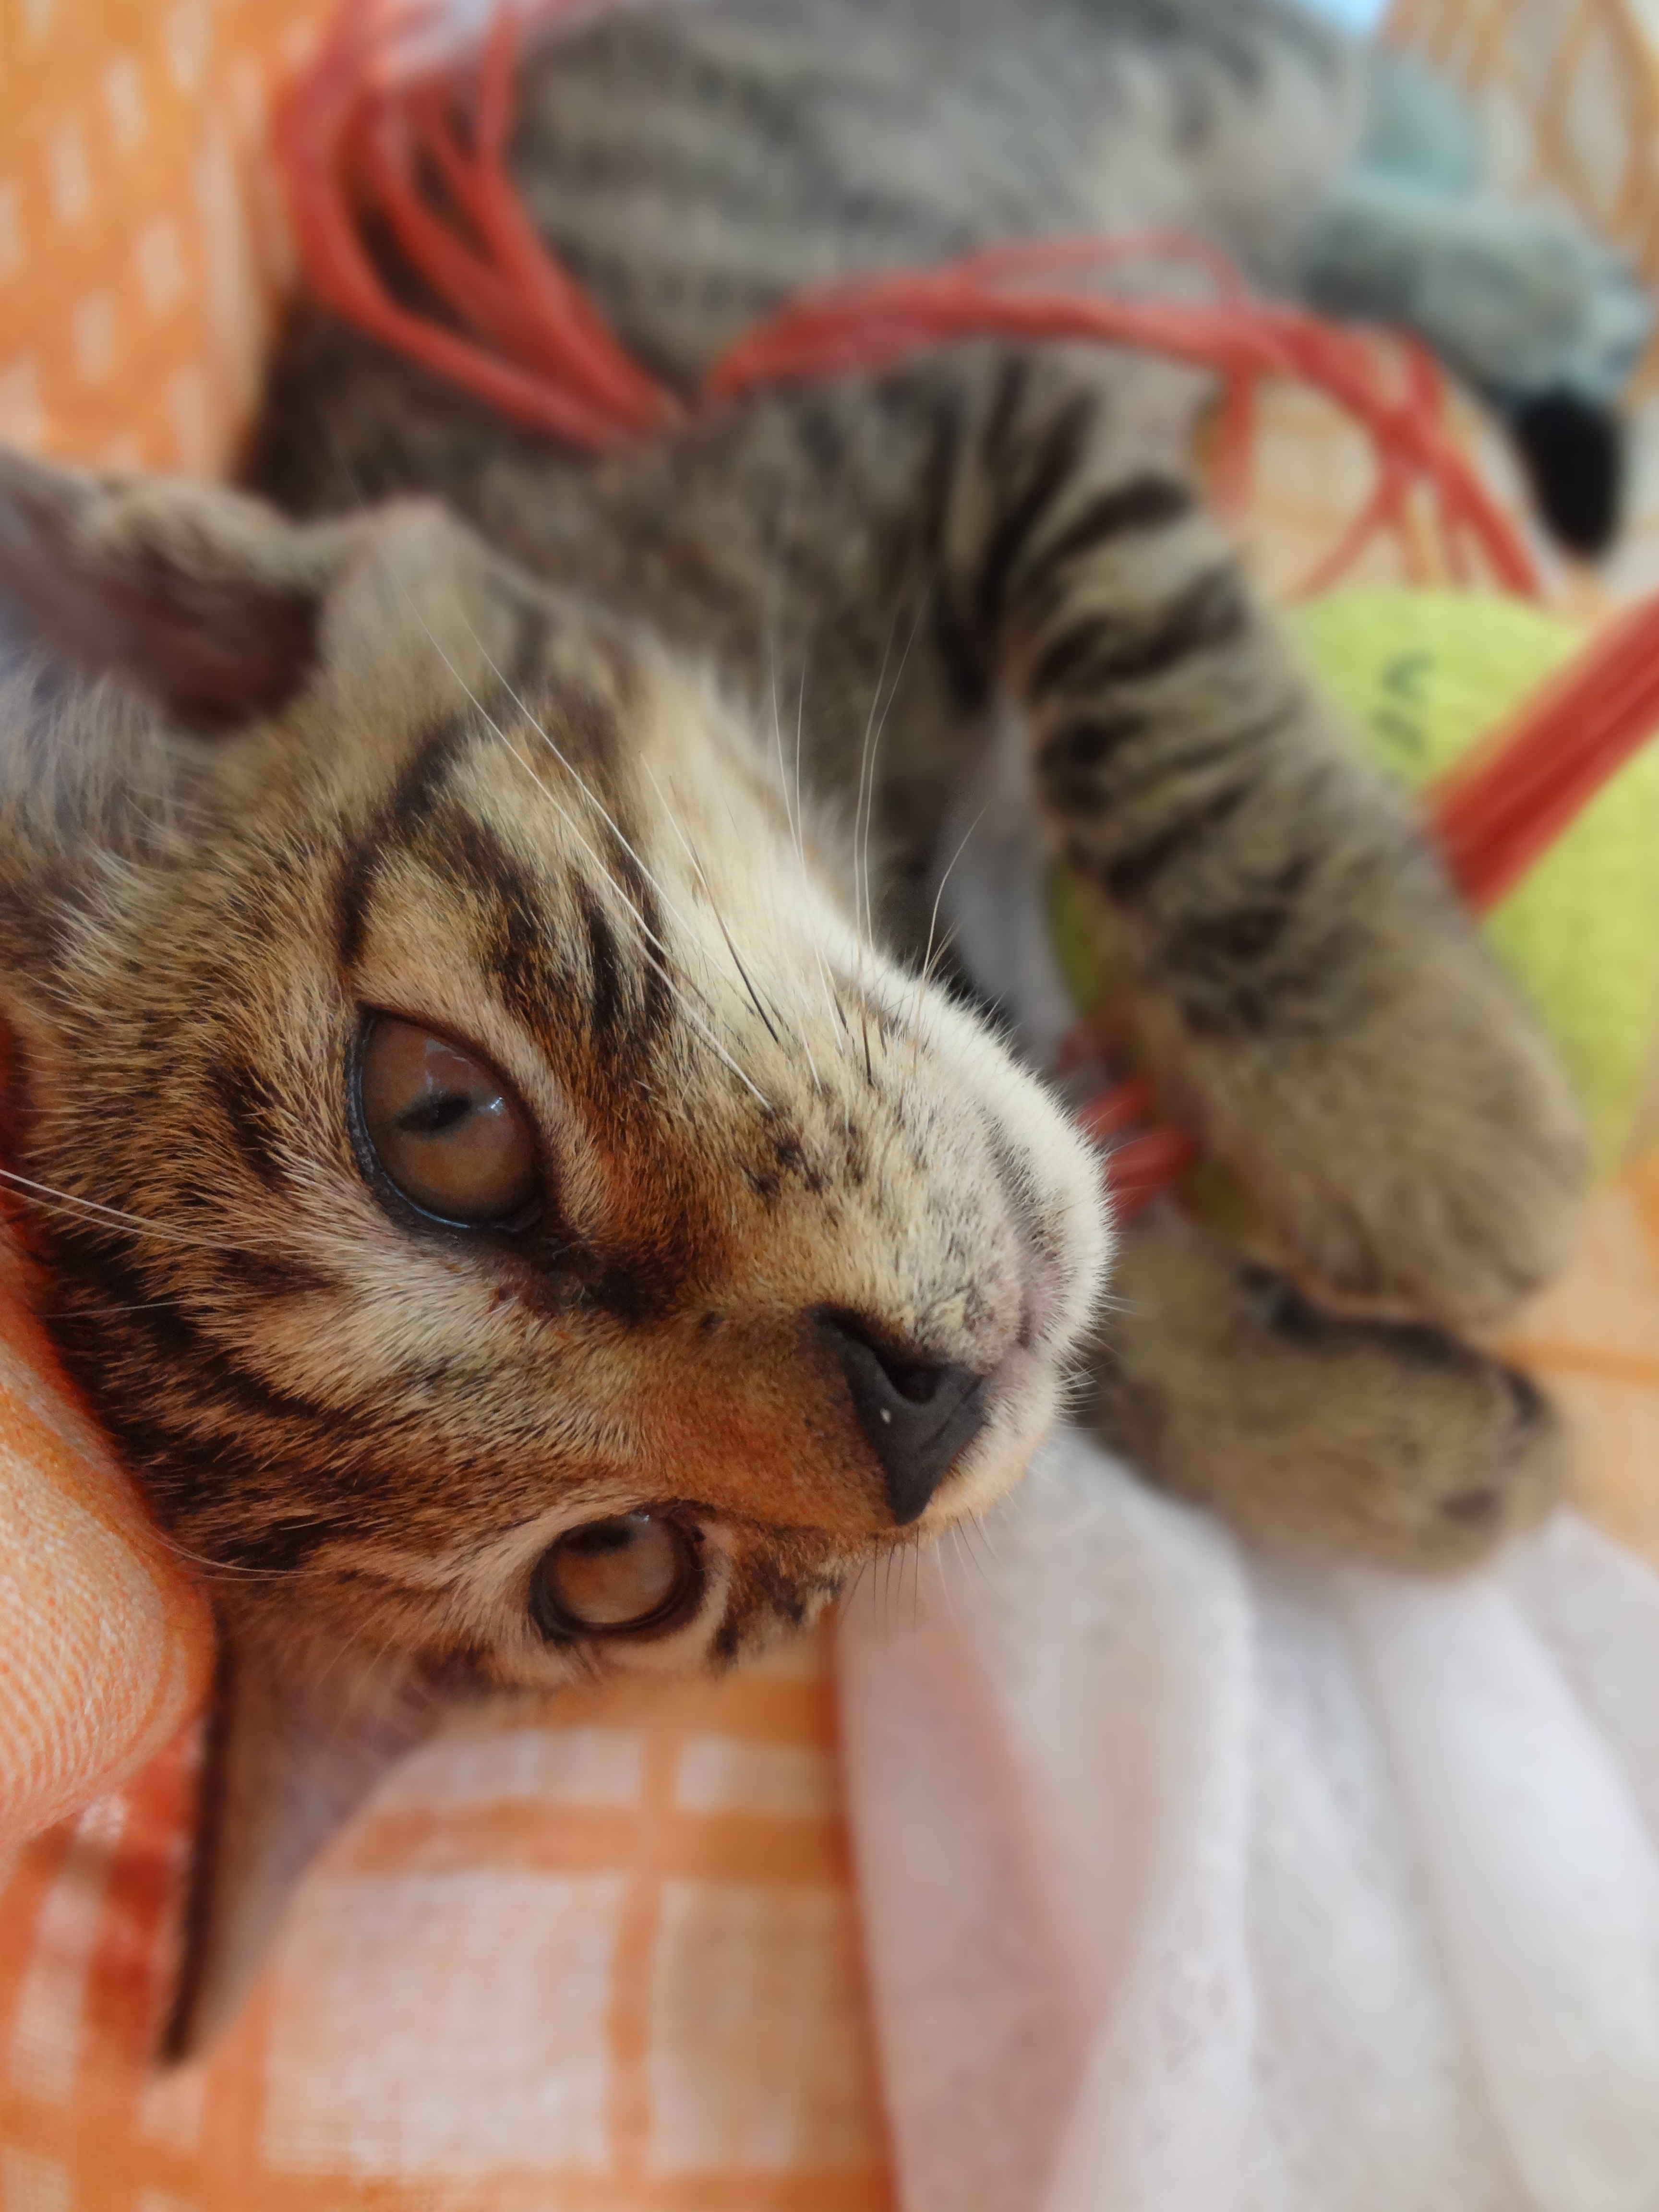
cute, kitten, cat, mammal, close up, nose, whiskers, vertebrate, small fresh, household, tabby cat, bengal, small to medium sized cats, cat like mammal